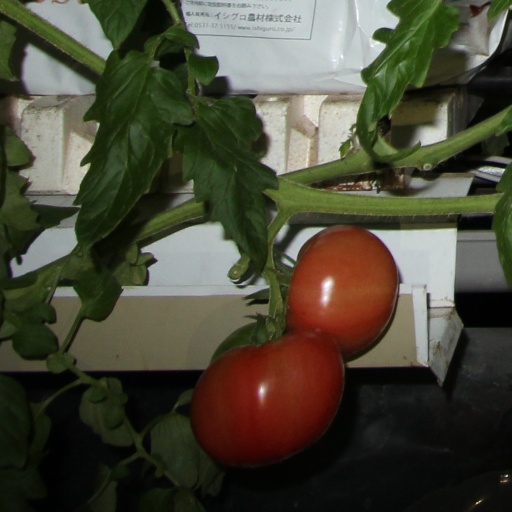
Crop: tomato